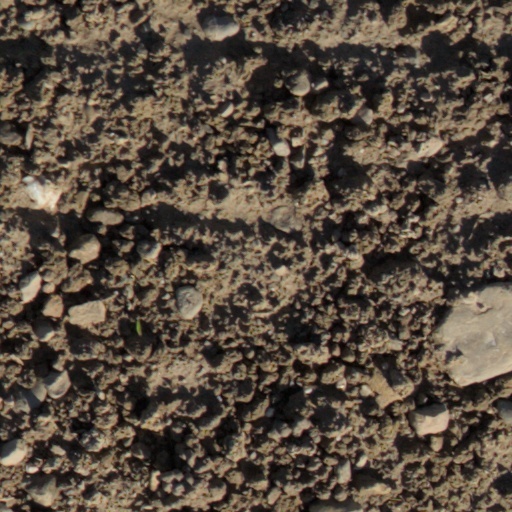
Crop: wheat